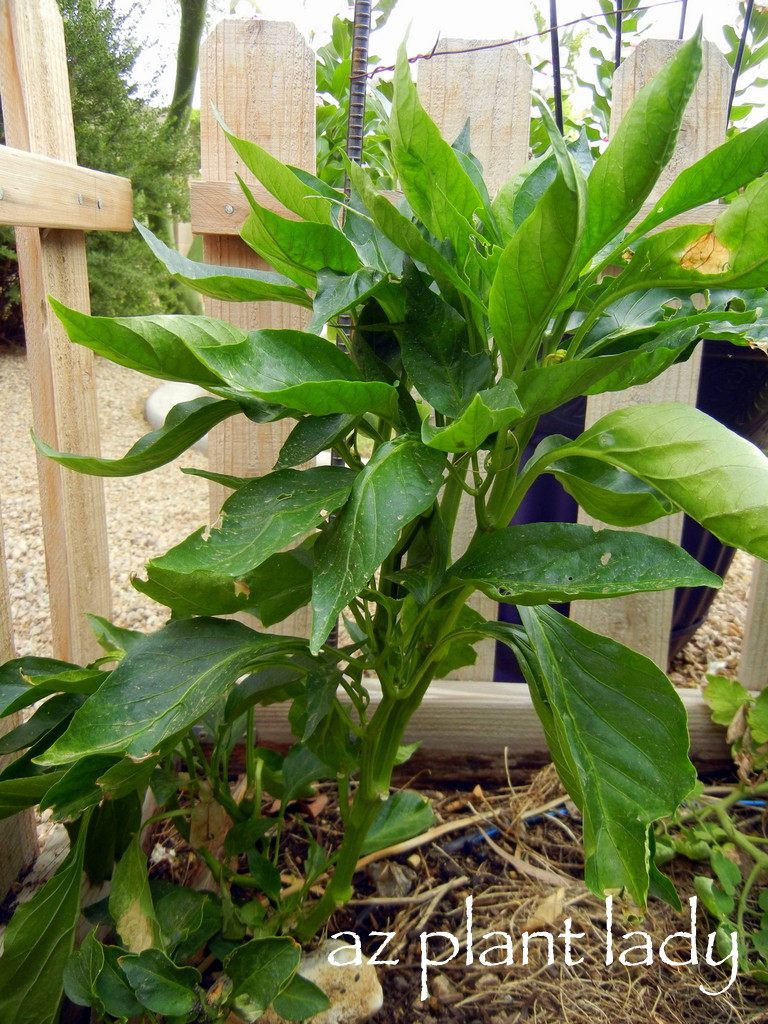
Labels: Bell_pepper leaf, Bell_pepper leaf, Bell_pepper leaf, Bell_pepper leaf, Bell_pepper leaf, Bell_pepper leaf, Bell_pepper leaf, Bell_pepper leaf, Bell_pepper leaf, Bell_pepper leaf, Bell_pepper leaf, Bell_pepper leaf, Bell_pepper leaf